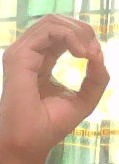
ASL sign: O